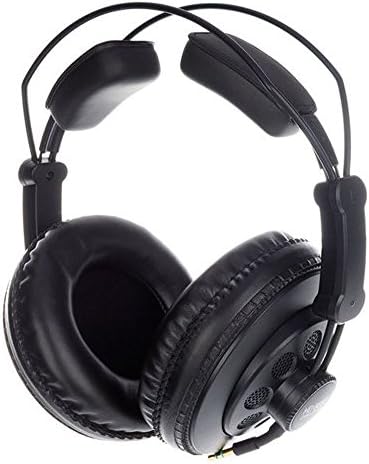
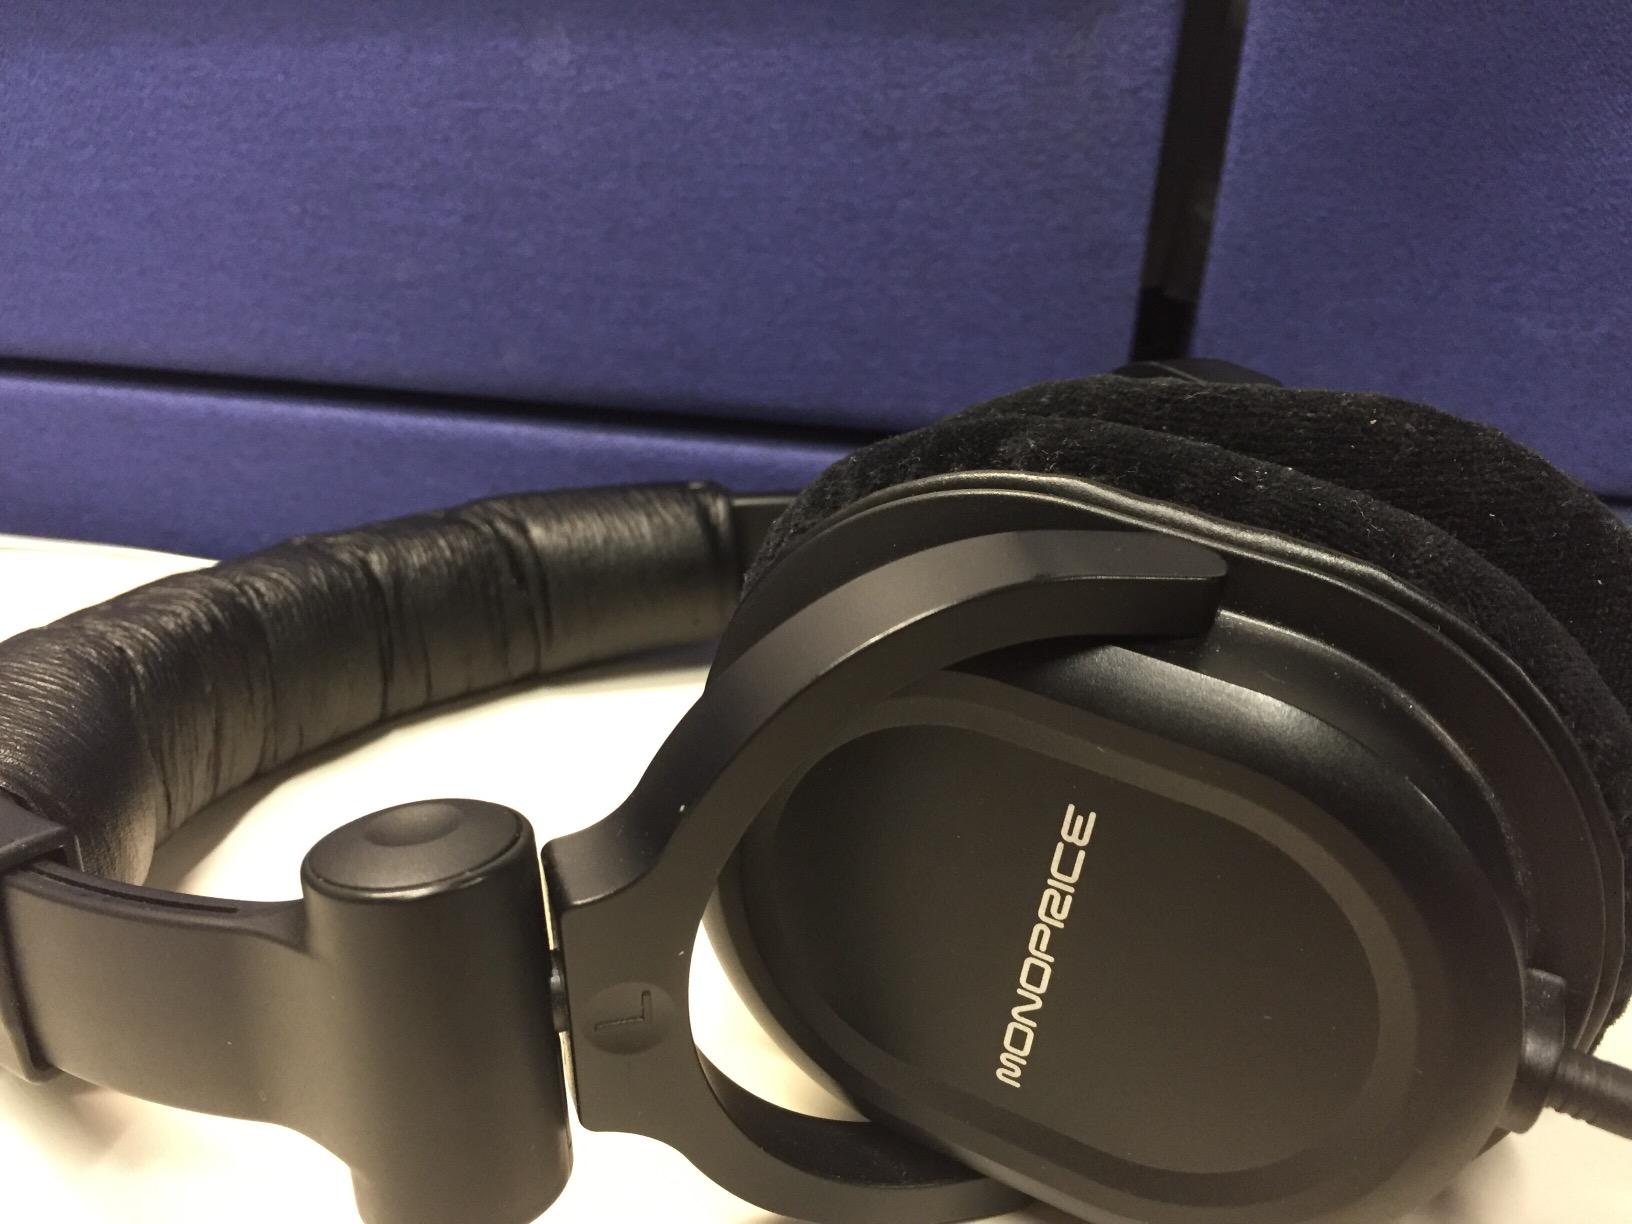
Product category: headphones
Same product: no